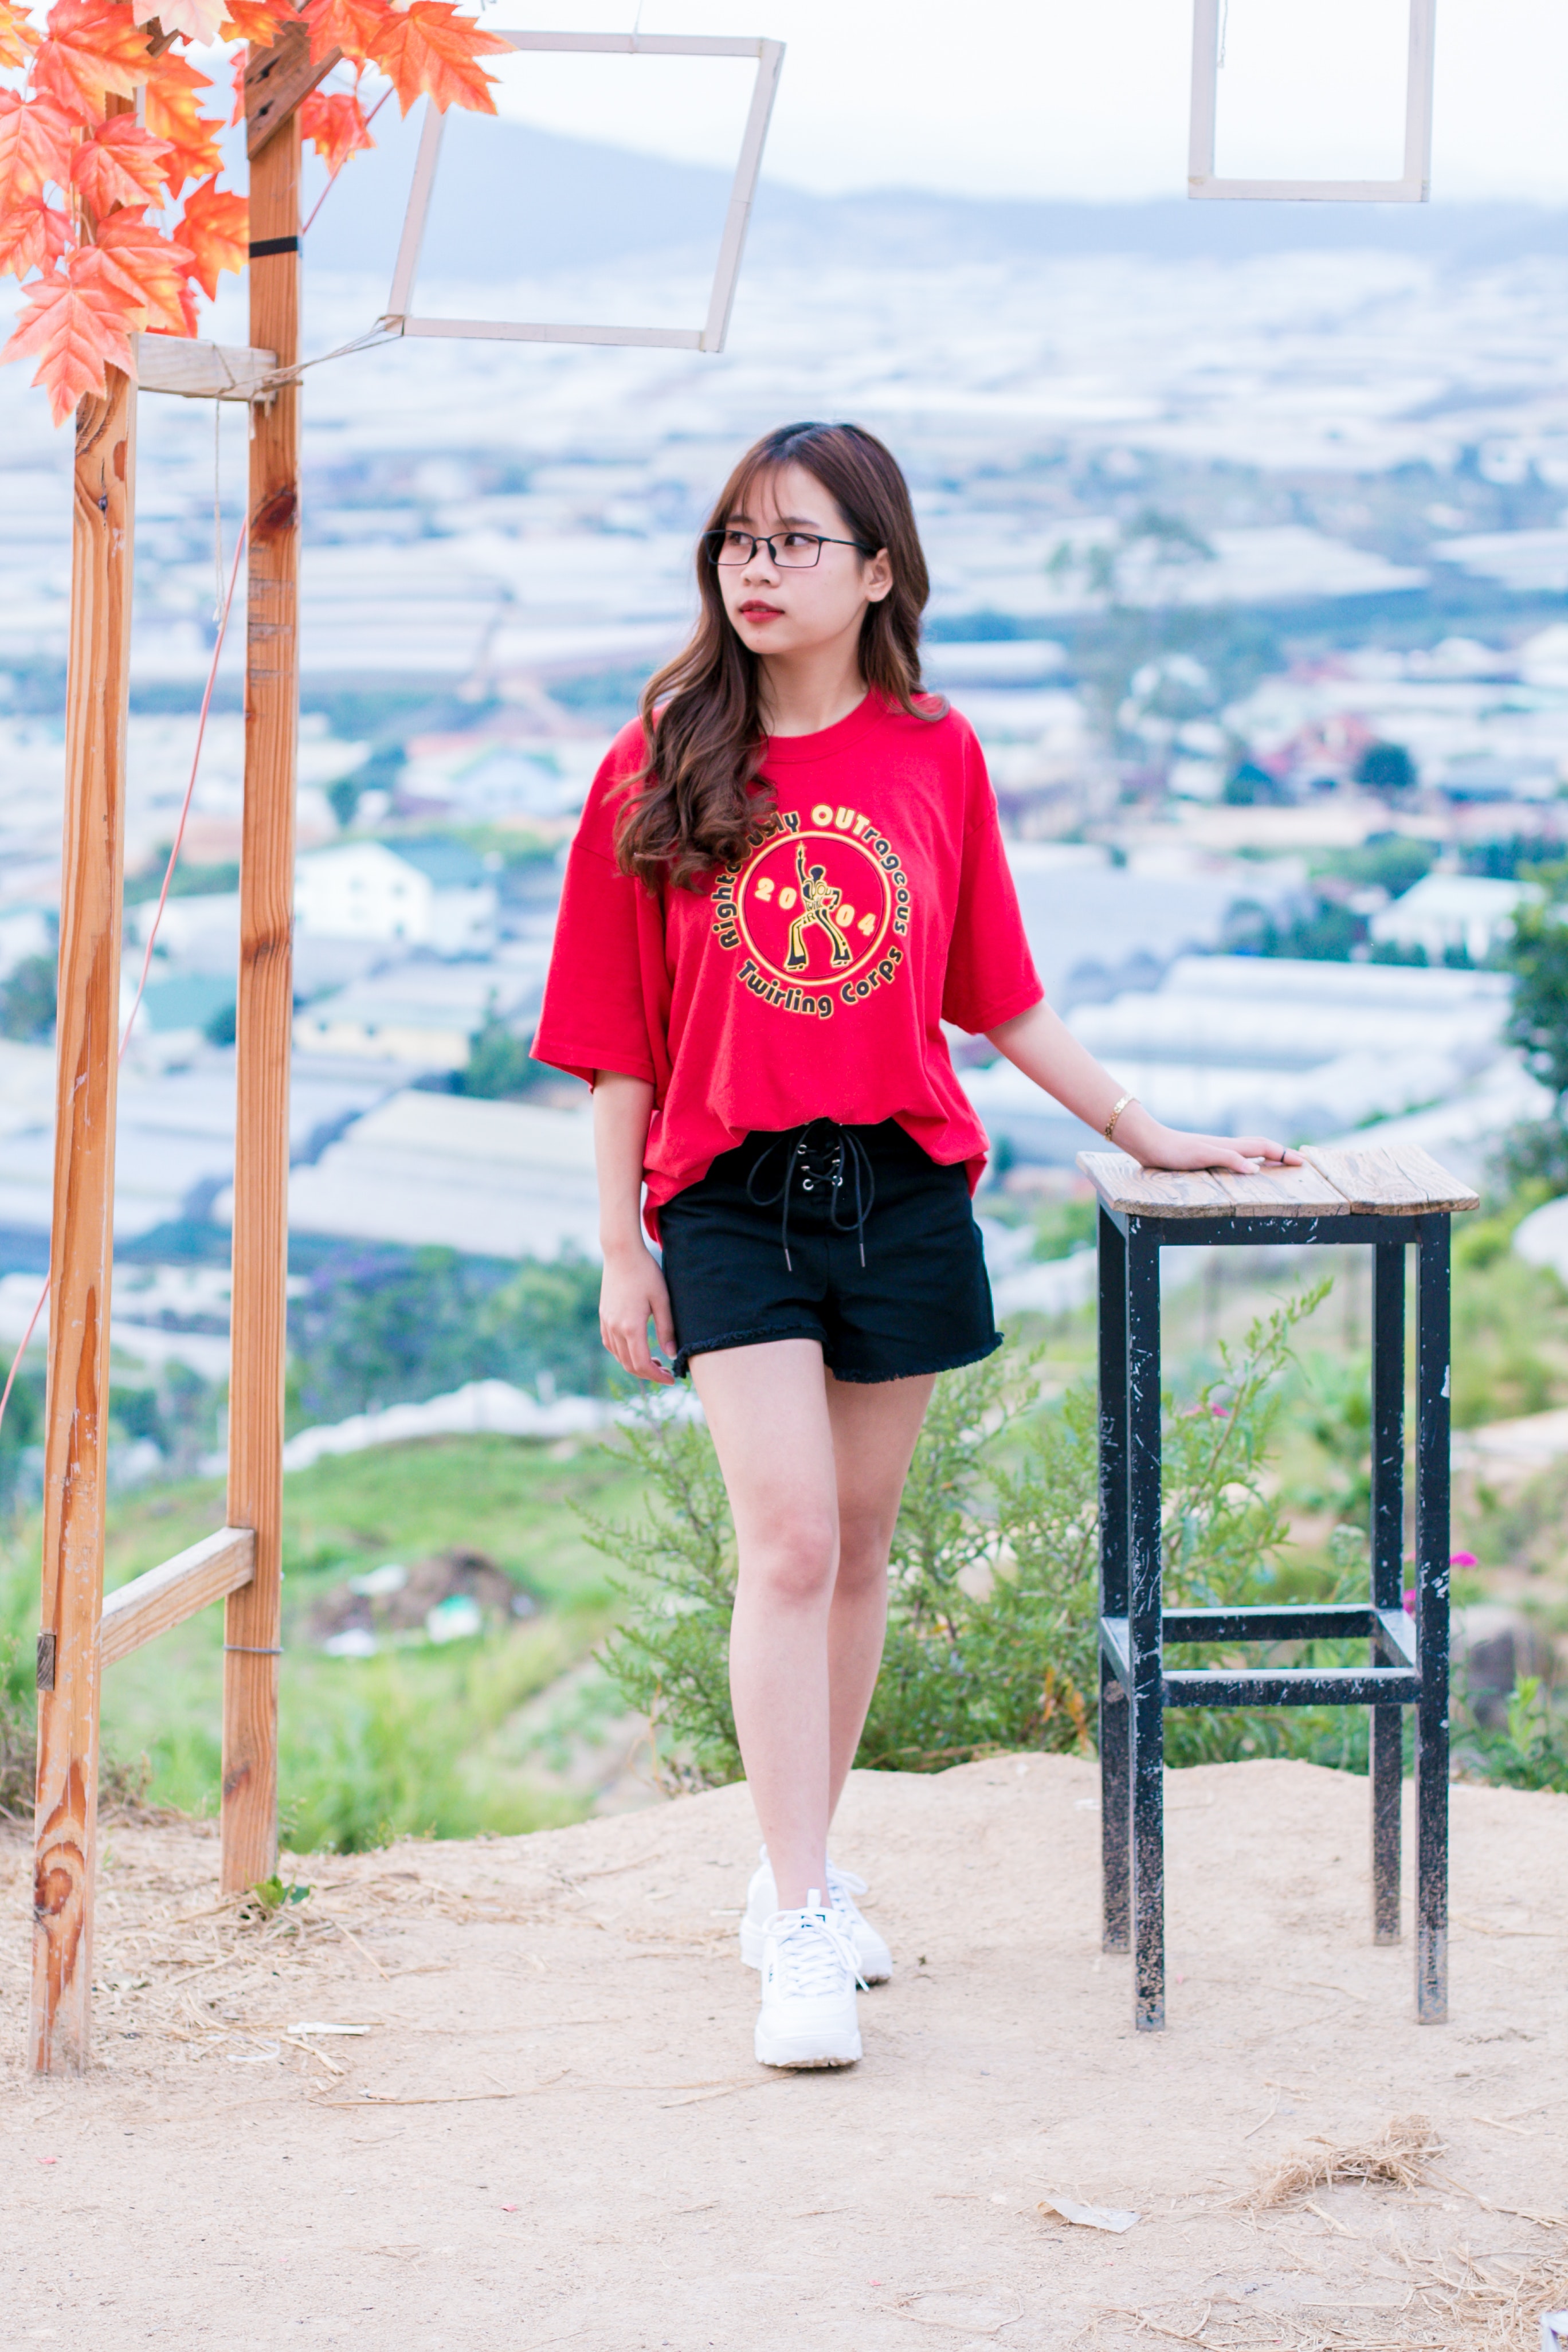
red, clothing, pink, blue, beauty, leg, shorts, fashion, shoulder, footwear, thigh, waist, joint, human leg, spring, human body, photography, t shirt, textile, architecture, long hair, shoe, leisure, vacation, plant, knee, sleeve, flower, street fashion, trunk, abdomen, uniform, photo shoot, magenta, top, tourism, style